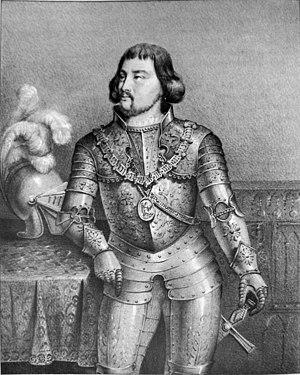
Pierre Terrail de Bayard ATTENTION